Chris Cleave

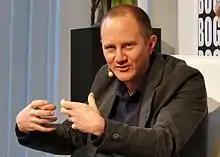

Cleave was born in London on 14 May 1973, brought up in Cameroon and Buckinghamshire, and educated at Dr Challoner's Grammar School and Balliol College, Oxford, where he studied experimental psychology. He lives in the UK with his French wife and three children.